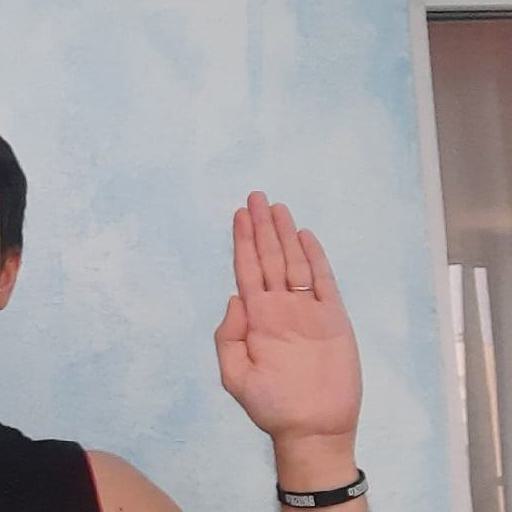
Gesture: stop